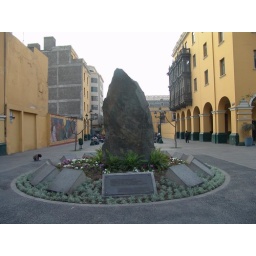
rock in the street